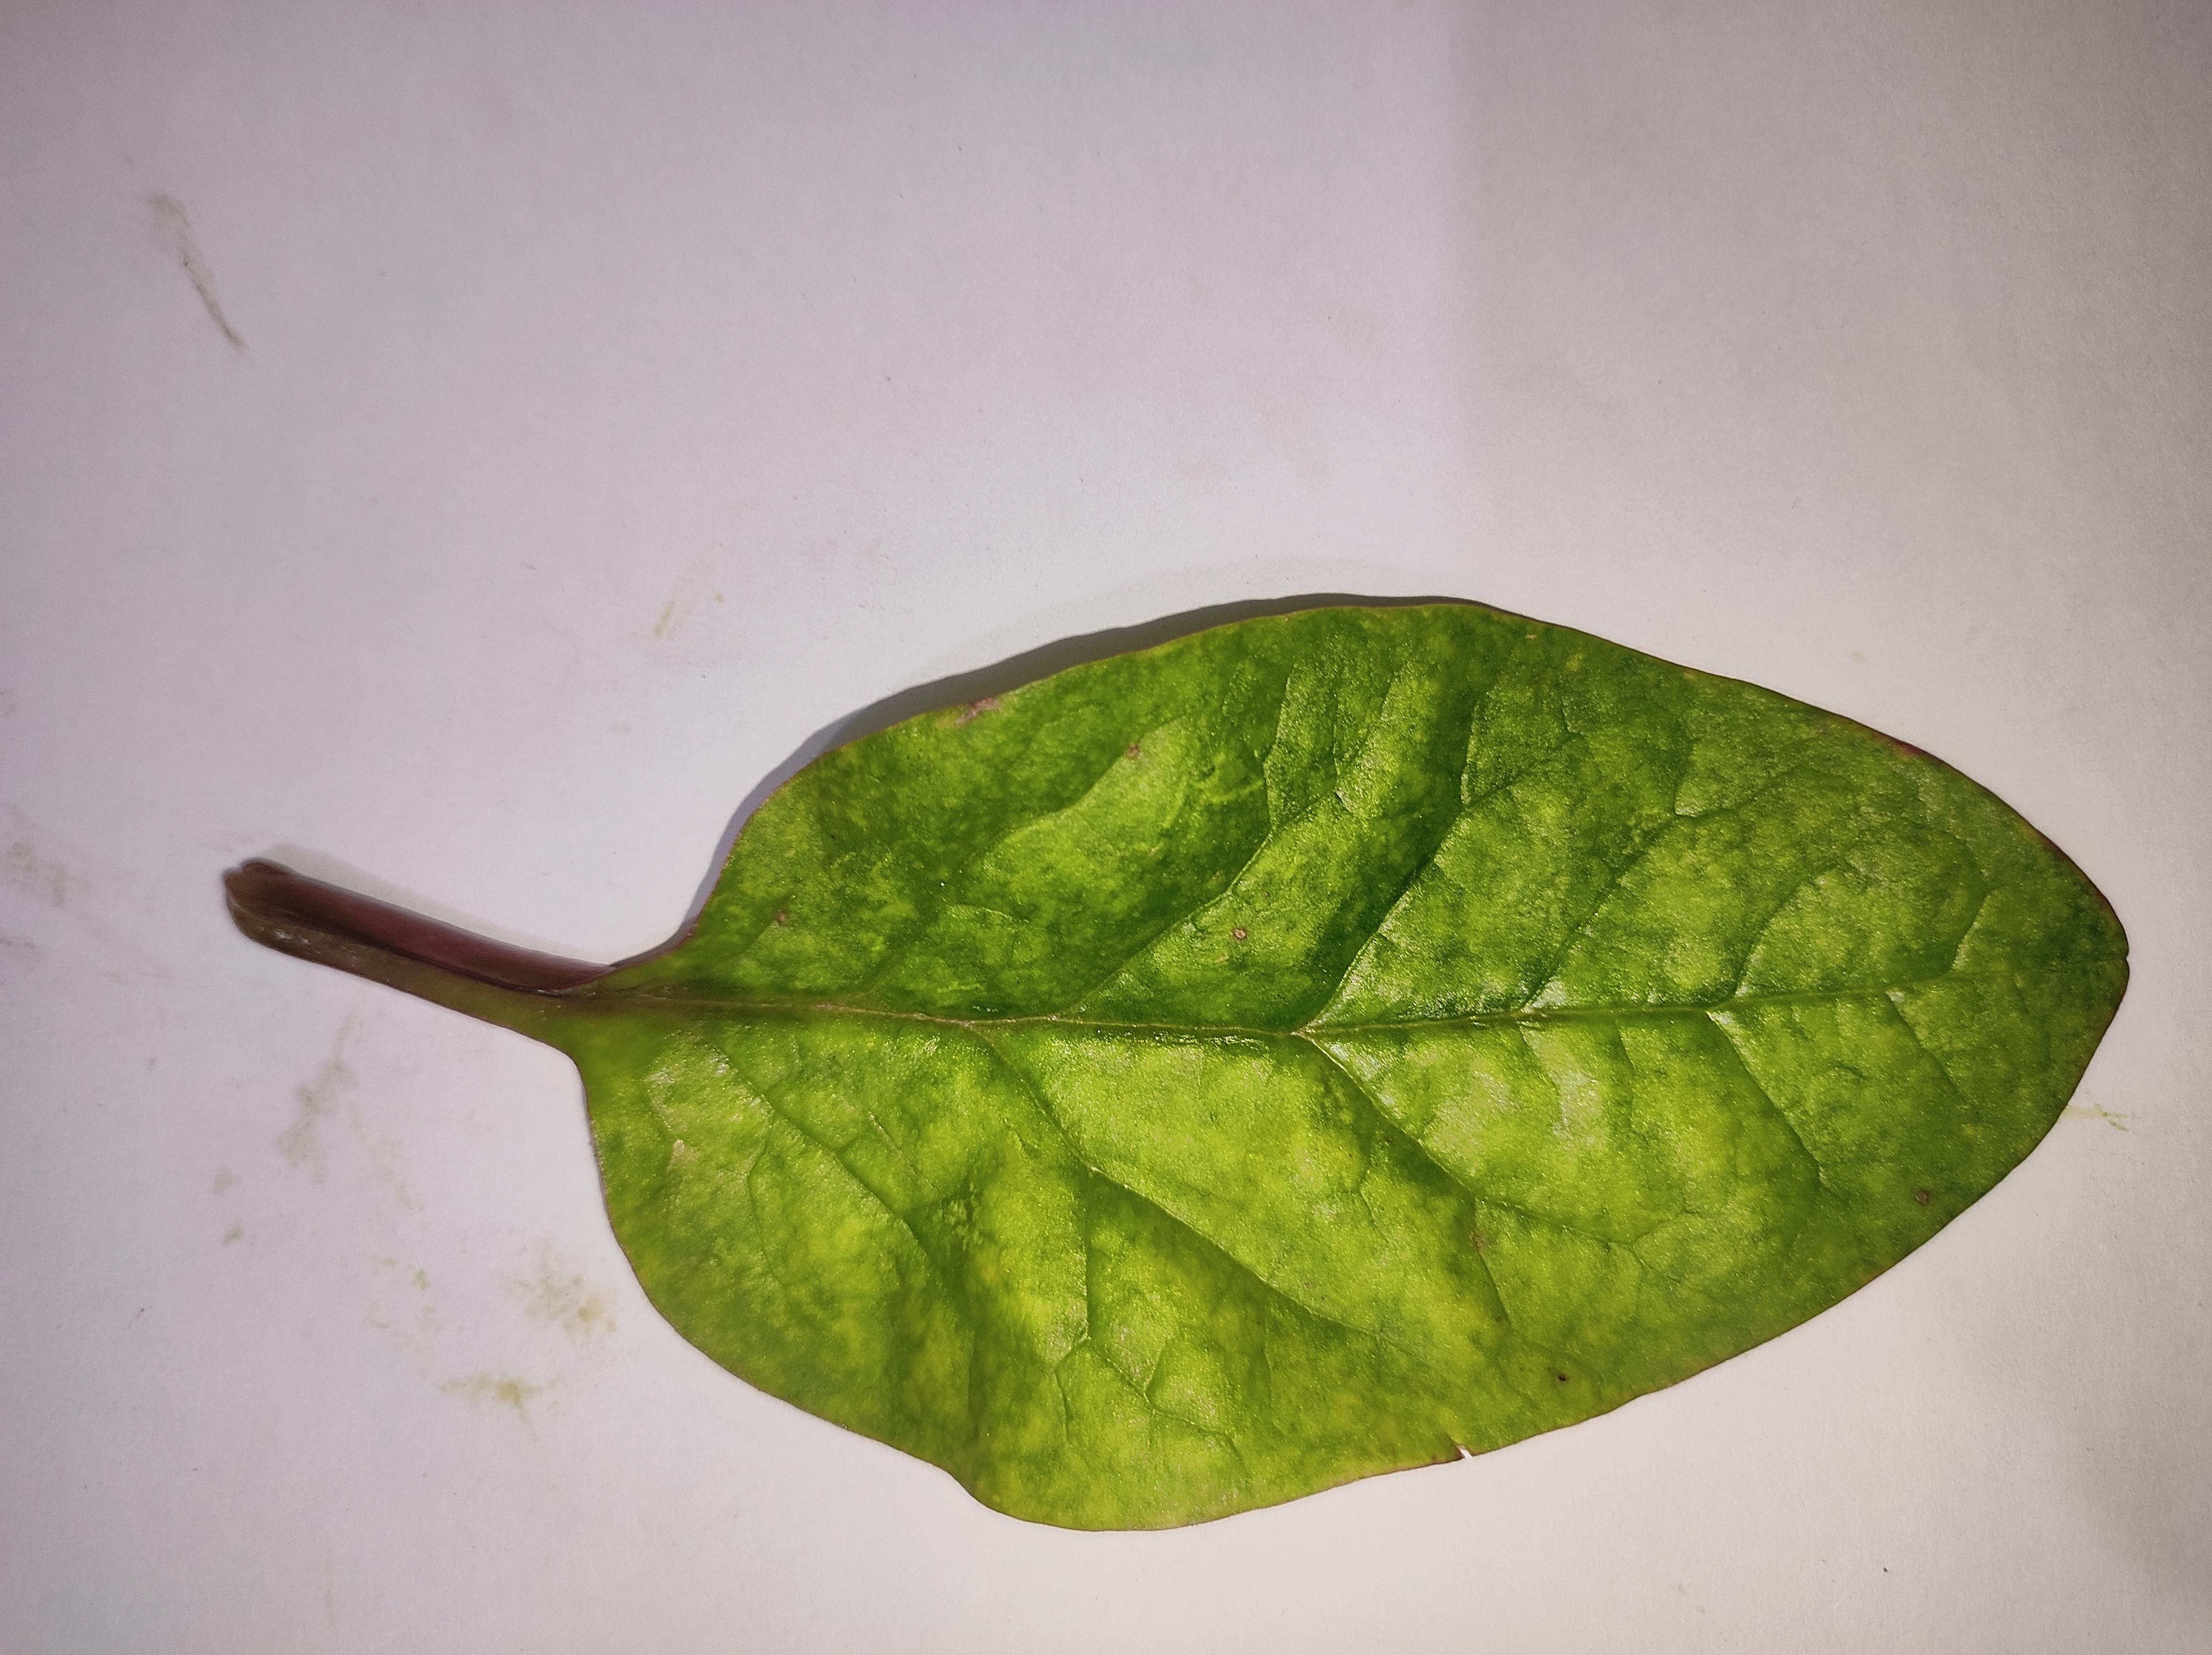
Label: healthy